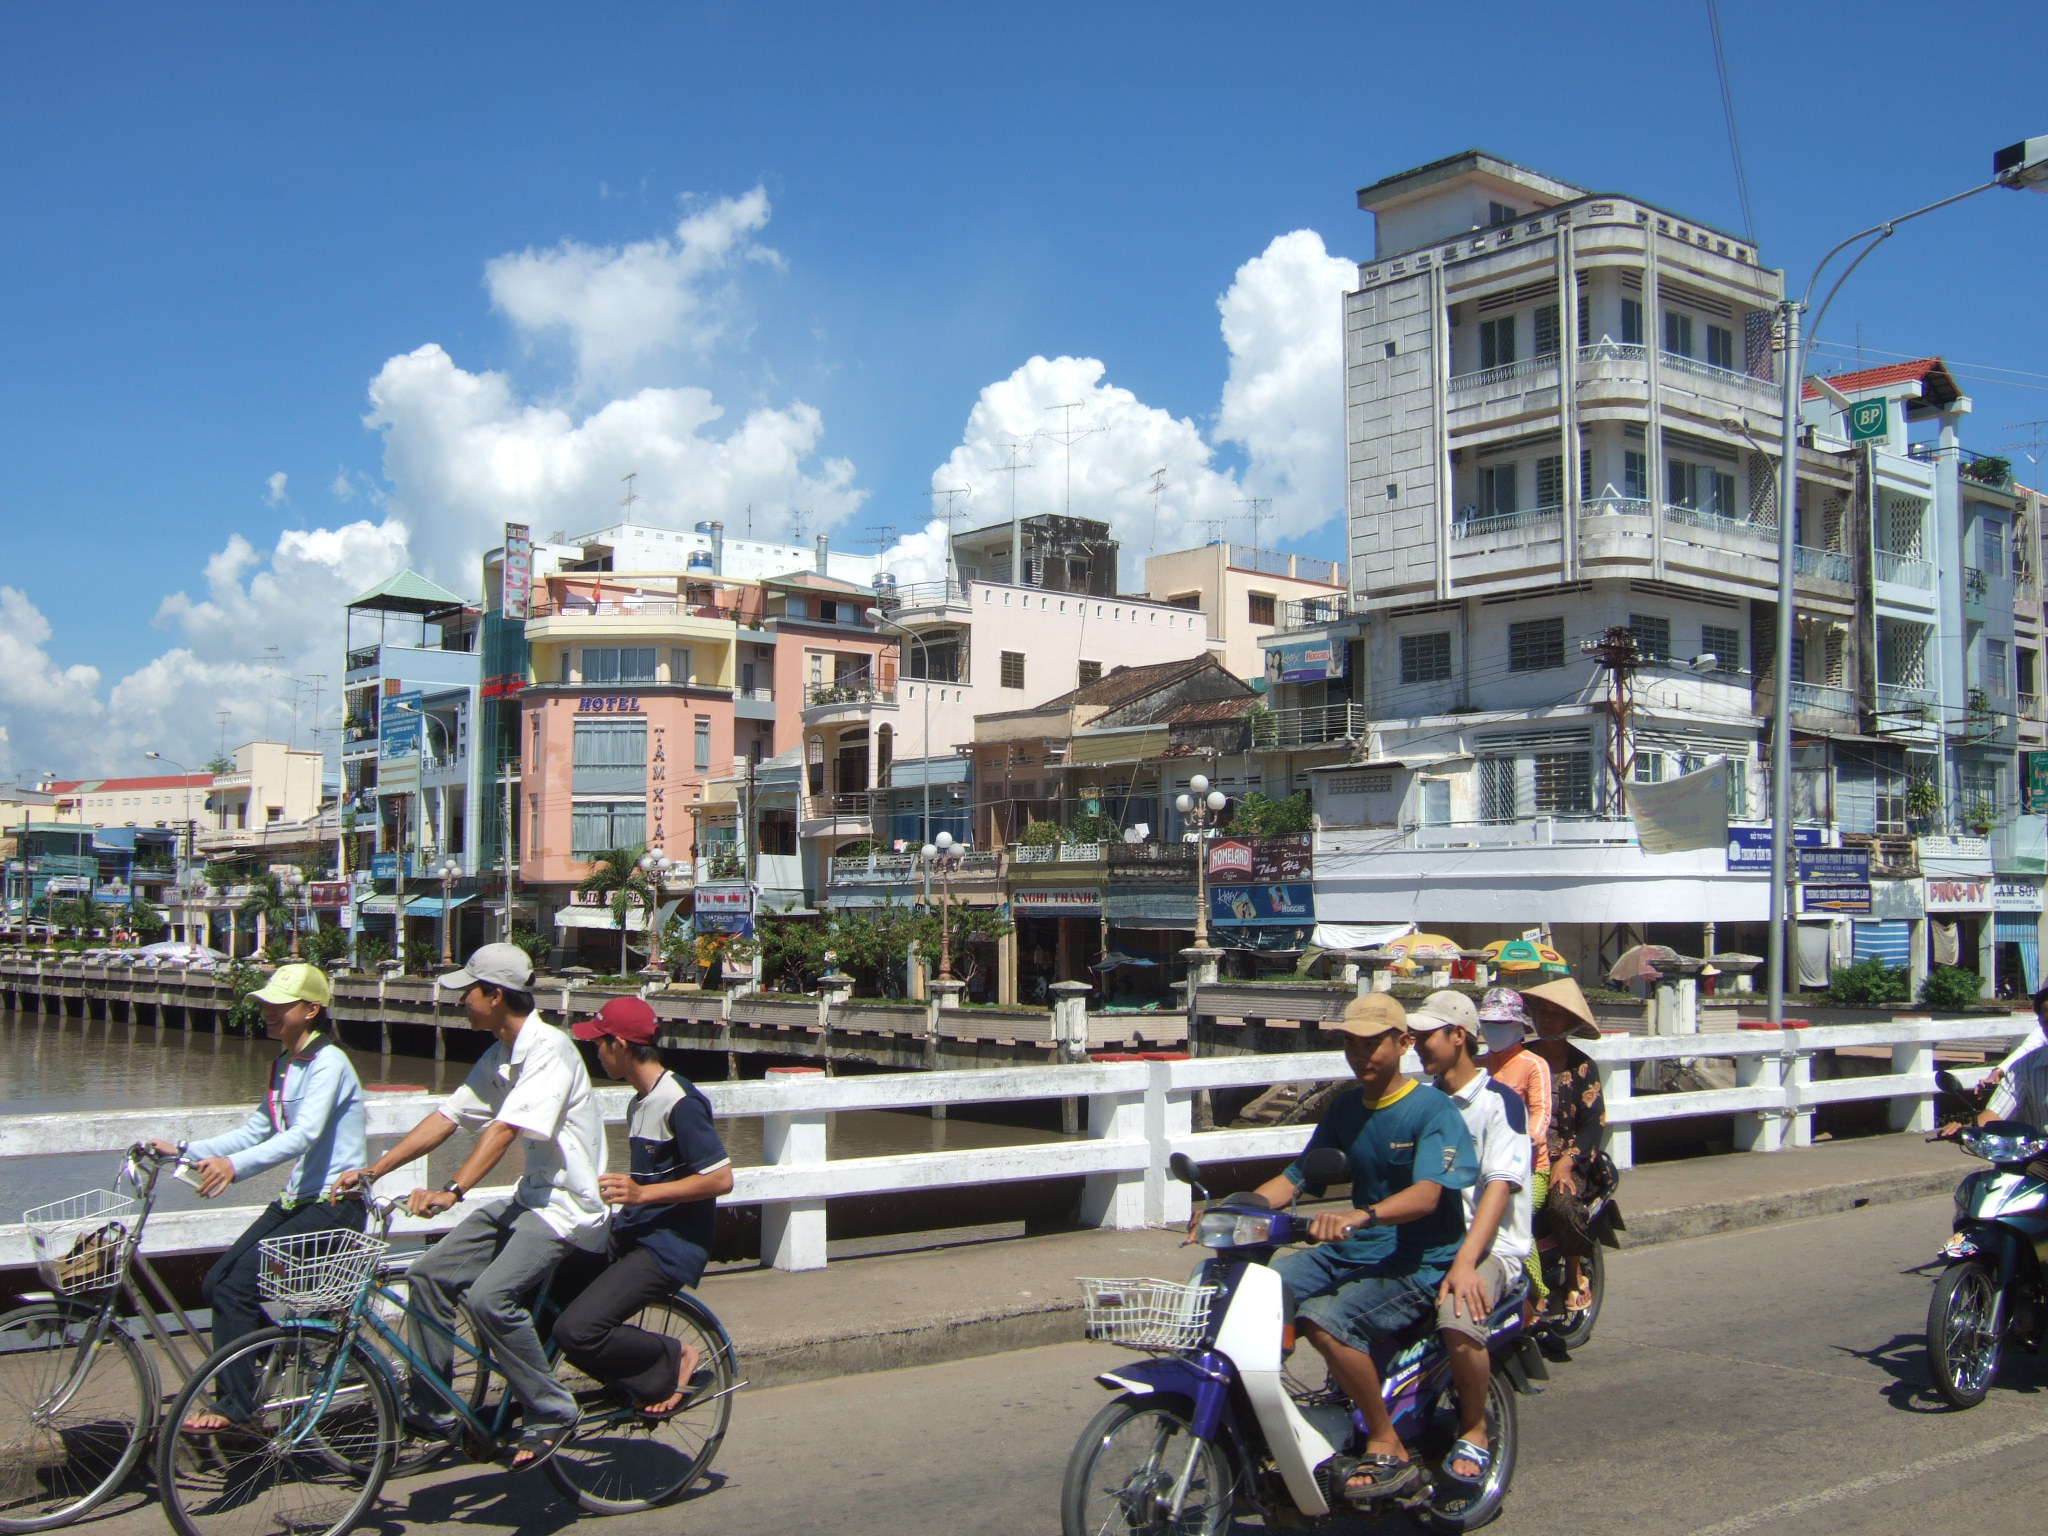
user: text: Lan can trắng ngăn cách đường và kênh nước trong hình có màu gì?
assistant: text: Trắng

user: text: Trong hình có bao nhiêu người đang đạp xe đạp?
assistant: text: Ba

user: text: Người phụ nữ ngồi phía sau trên một trong các xe máy đang đội loại mũ truyền thống nào của Việt Nam?
assistant: text: Nón lá

user: text: Trang phục và mũ đội đầu của những người trong ảnh (như mũ lưỡi trai, nón lá, áo cộc tay) gợi ý về loại khí hậu nào?
assistant: text: Khí hậu nhiệt đới hoặc cận nhiệt đới, thường là nắng nóng.